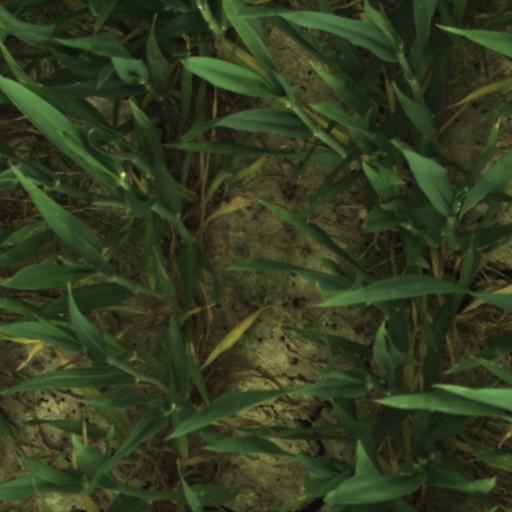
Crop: wheat